Absheron Peninsula

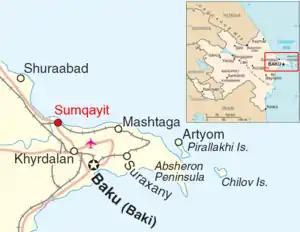
Absheron peninsula with its municipalities are shown

The Absheron peninsula is located in eastern Azerbaijan, along the western coast of the Caspian Sea with layers of deposits from the Cretaceous, Palaeogene, Neogene, Pliocene and Quaternary periods. The lithological composition up to the Neogene layers is made up of clays, sandy clays, sands and limestones. Middle Pliocene sediments are sandy clays. These are thick in areas with highly mineralized groundwaters. Fresh groundwater is unable to permeate the thick clays to reach underlying sequences, by the overlying layers of sediment deposits have a lower salinity. In the western areas of the peninsula there are outcrops of low permeability clays from the Cretaceous, Palaogene, Neogene, and Lower Pliocene. These clays are deeper in the eastern areas and covered by Quaternary sediments. Although the peninsula is tectonically a southeast continuation of the Greater Caucasus, its Quaternary deposits are isolated.